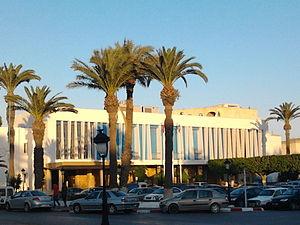
Palais de la municipalité
Monastir, est une ville côtière du Sahel tunisien, au centre-est de la Tunisie, située sur une presqu'île au sud-est du golfe d'Hammamet, à une vingtaine de kilomètres à l'est de Sousse et à 162 kilomètres au sud de Tunis. En 2014, la population de la municipalité atteint 93 306 habitants.
La municipalité ou commune urbaine en Tunisie est un territoire de plusieurs centaines d'hectares incluant des espaces urbains et ruraux organisés en général autour d'une ville principale. En 2016, 350 municipalités sont recensées par l'Institut national de la statistique, c'est-à-dire des « parties du territoire bien délimitées, érigées en tant que telle par un décret qui les soumet à la loi municipale et qui sont formées d'un ou plusieurs secteurs urbains ».